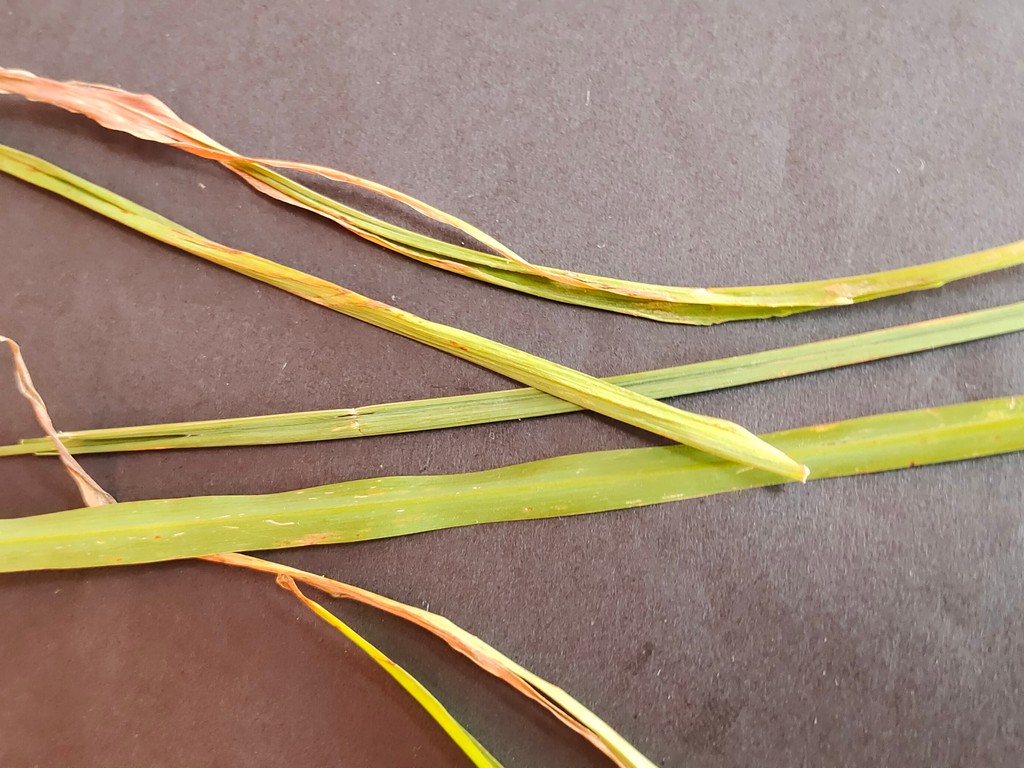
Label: Unhealthy